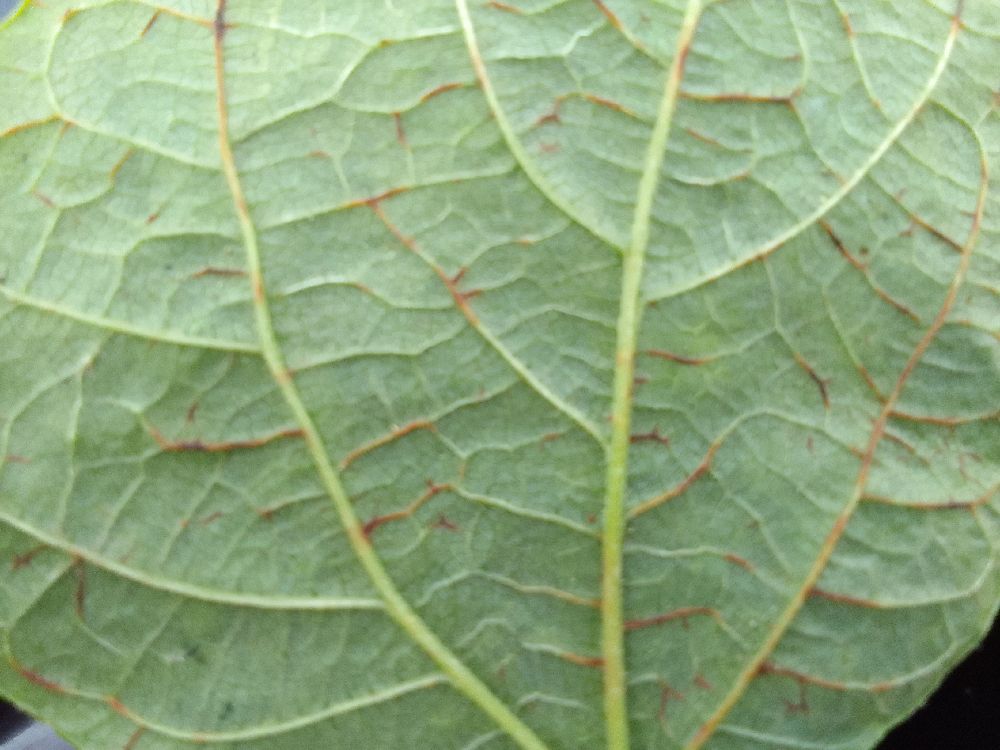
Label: anthracnose